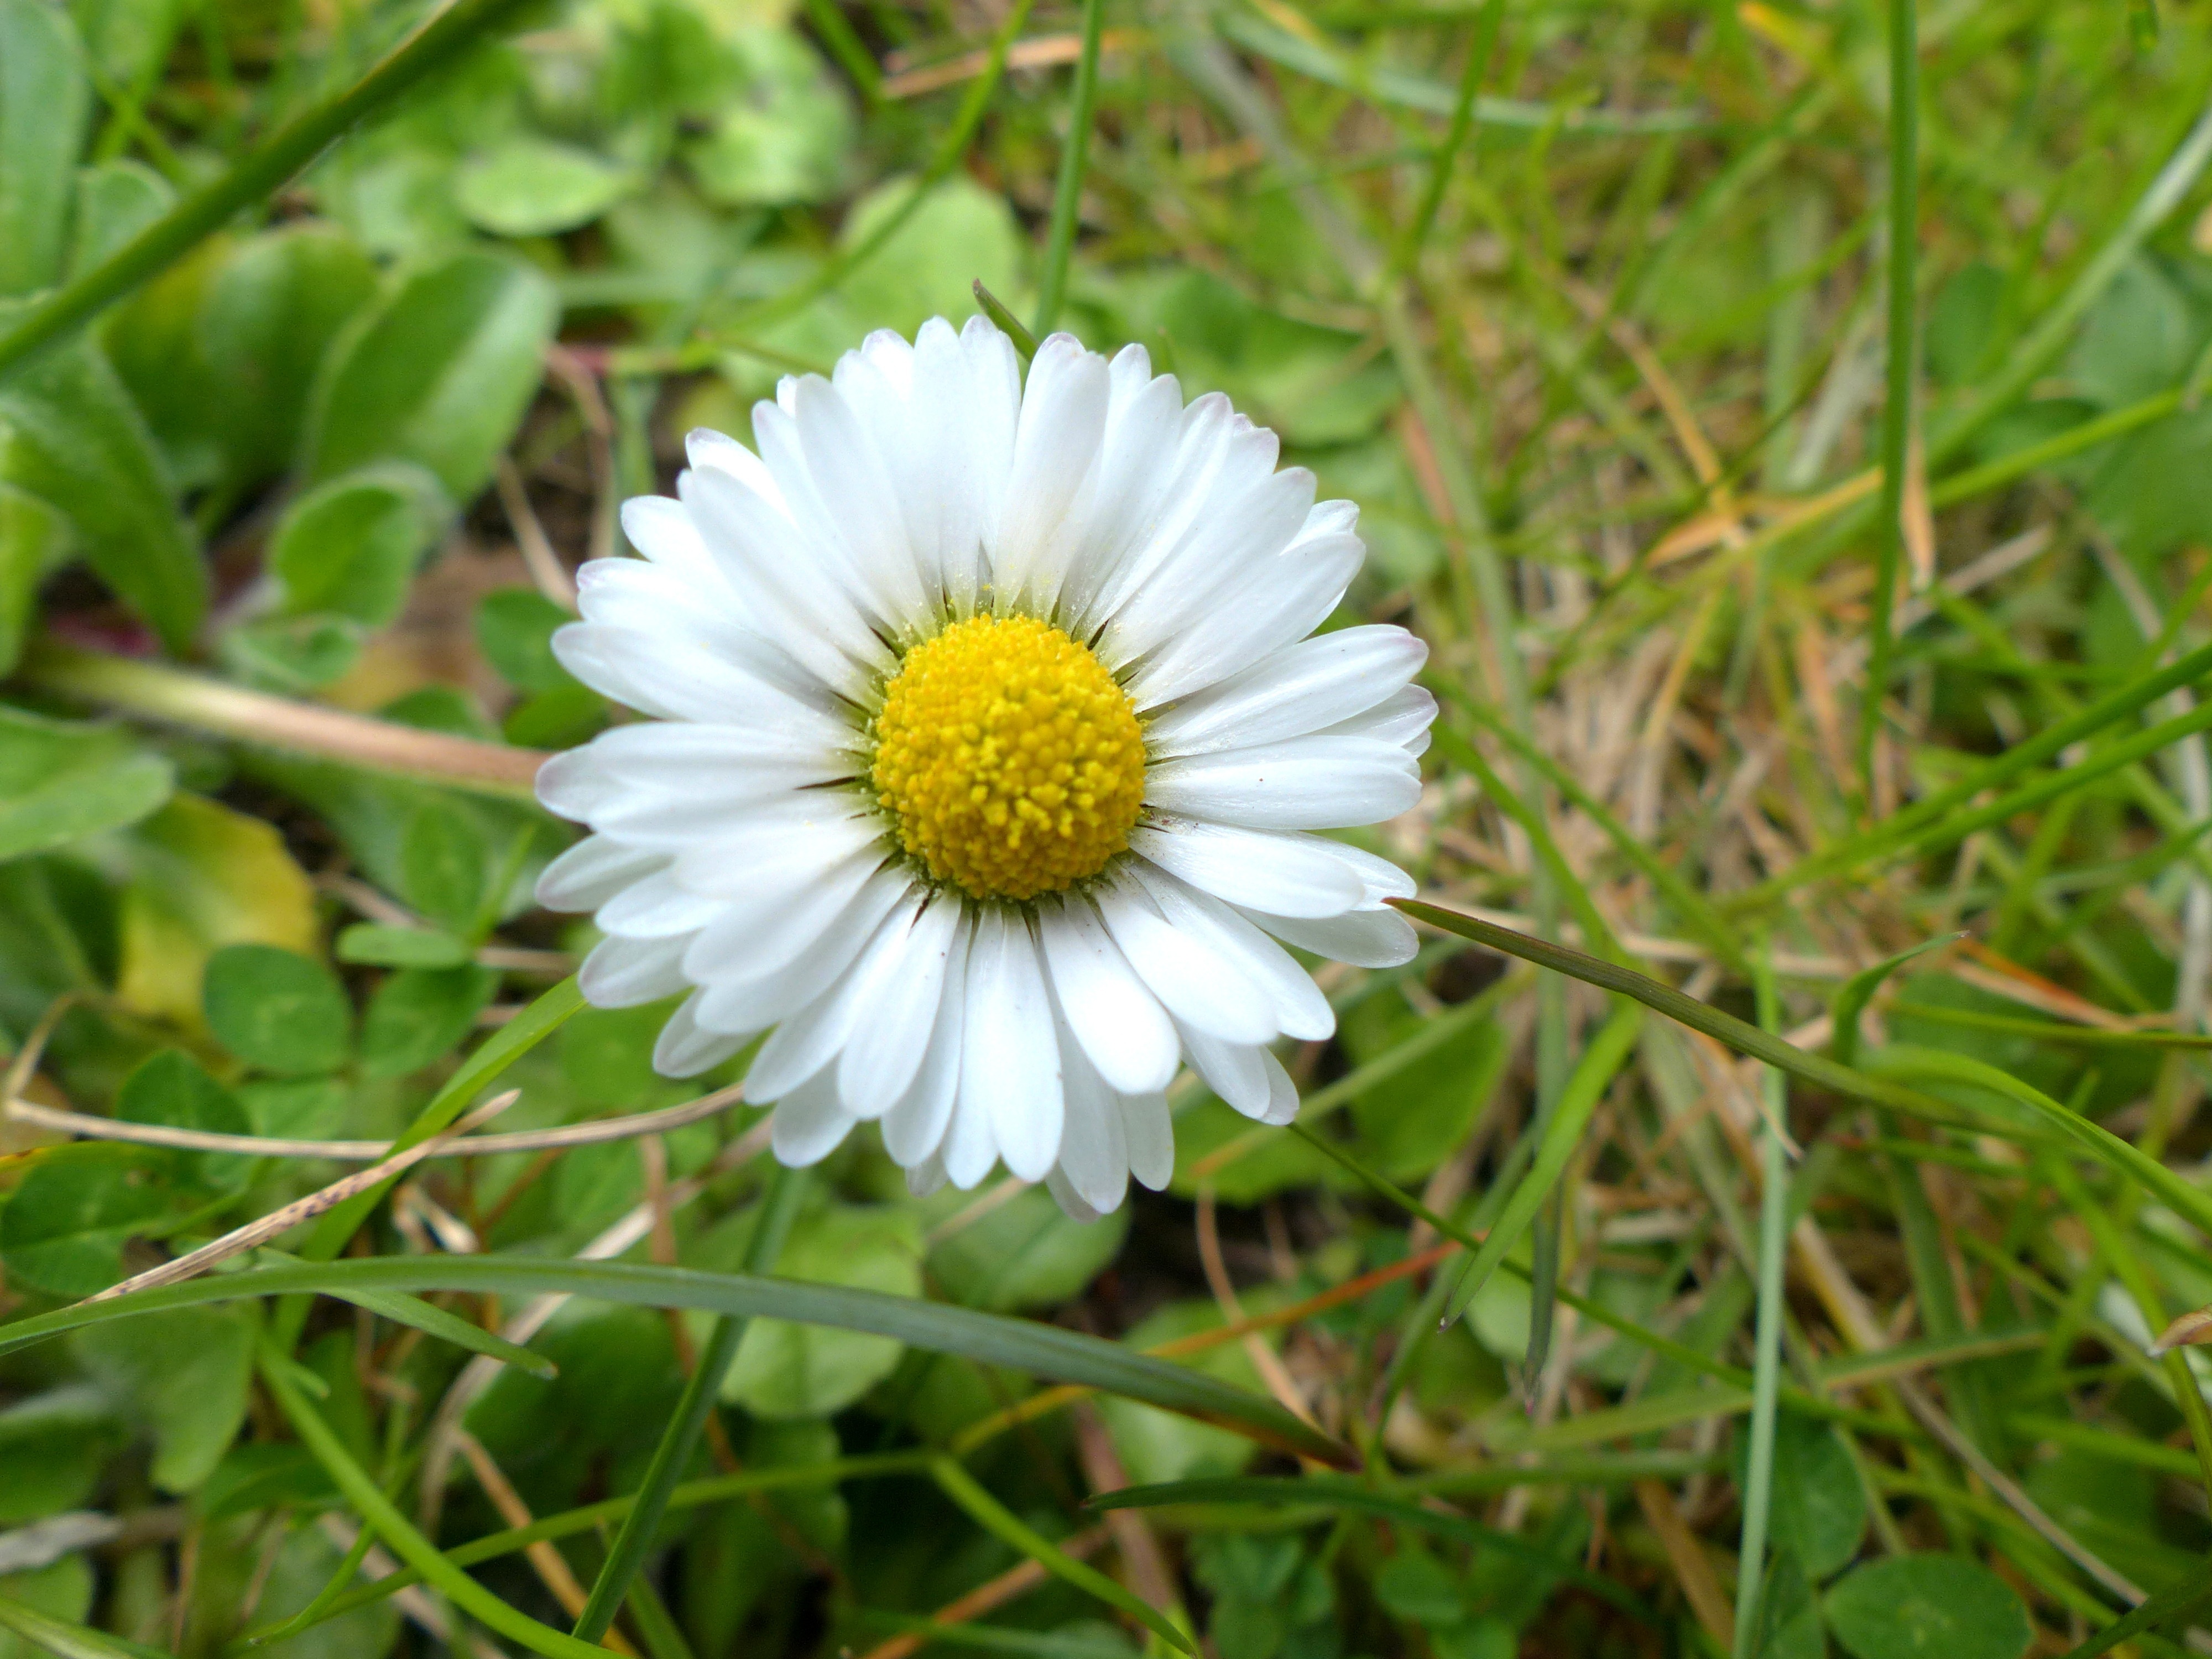
blossom, plant, white, field, meadow, flower, petal, bloom, daisy, spring, botany, flora, wildflower, macro photography, flowering plant, daisy family, oxeye daisy, land plant, chamaemelum nobile, marguerite daisy